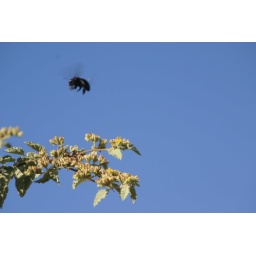
The bumble bees are drawn by yellow and white flowers which dominate the island of Isabela.